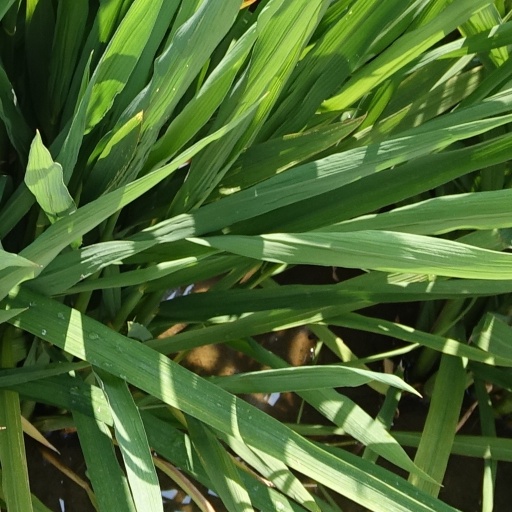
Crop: rice